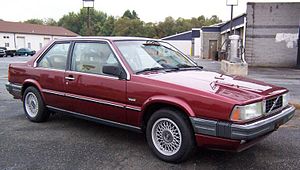
Volvo 780
Volvo 780 (1985−1990)
Volvo 780 var en coupéudgave af 700-serien fra den svenske bilfabrikant Volvo Cars.